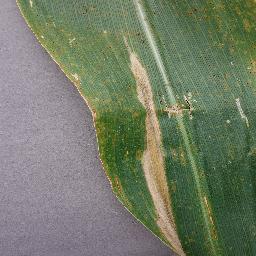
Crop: corn
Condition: (maize)_northern_blight